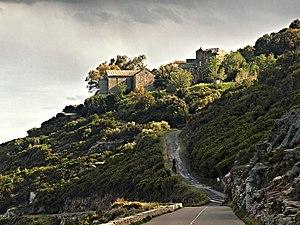
Sisco, Cap Corse (Corse) - Ancien couvent Sainte-Catherine
Sisco est une commune française située dans la circonscription départementale de la Haute-Corse et le territoire de la collectivité de Corse. Elle appartient à l'ancienne piève de Brando, dans le Cap Corse.
Cet article recense les monuments historiques français classés en 1957.
Cet article recense les monuments historiques de la Haute-Corse, en France.